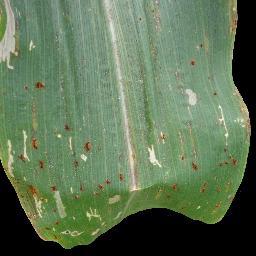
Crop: corn
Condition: (maize)_common_rust